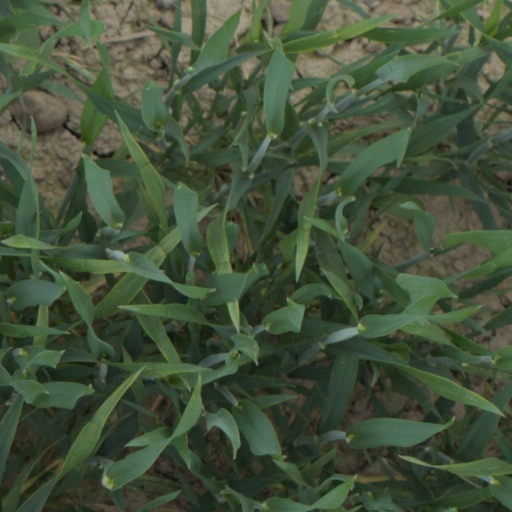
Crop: wheat